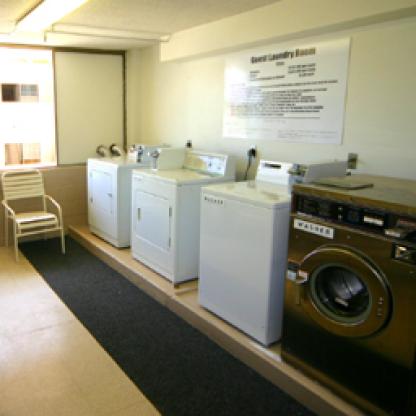
Scene: Indoor